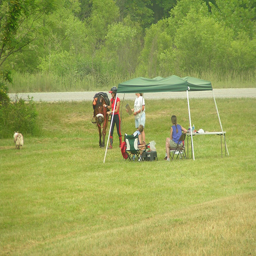
A group of people standing around a green tent next to a horse,
A group of people on a field under a tent
Several people in a field with a horse under a tent.
A little group of people under an awning in a field with a horse and rider nearby.
A picture of some people in the grass.